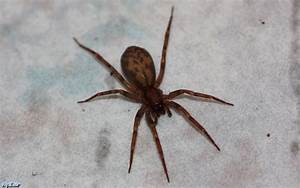
Label: spider